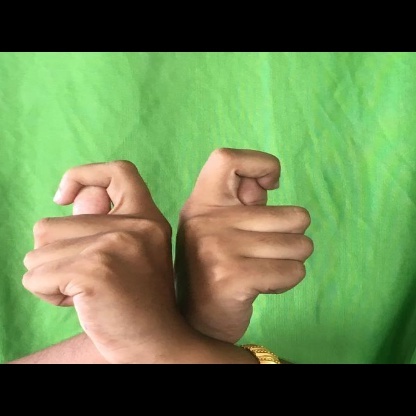
Mudra: Berunda